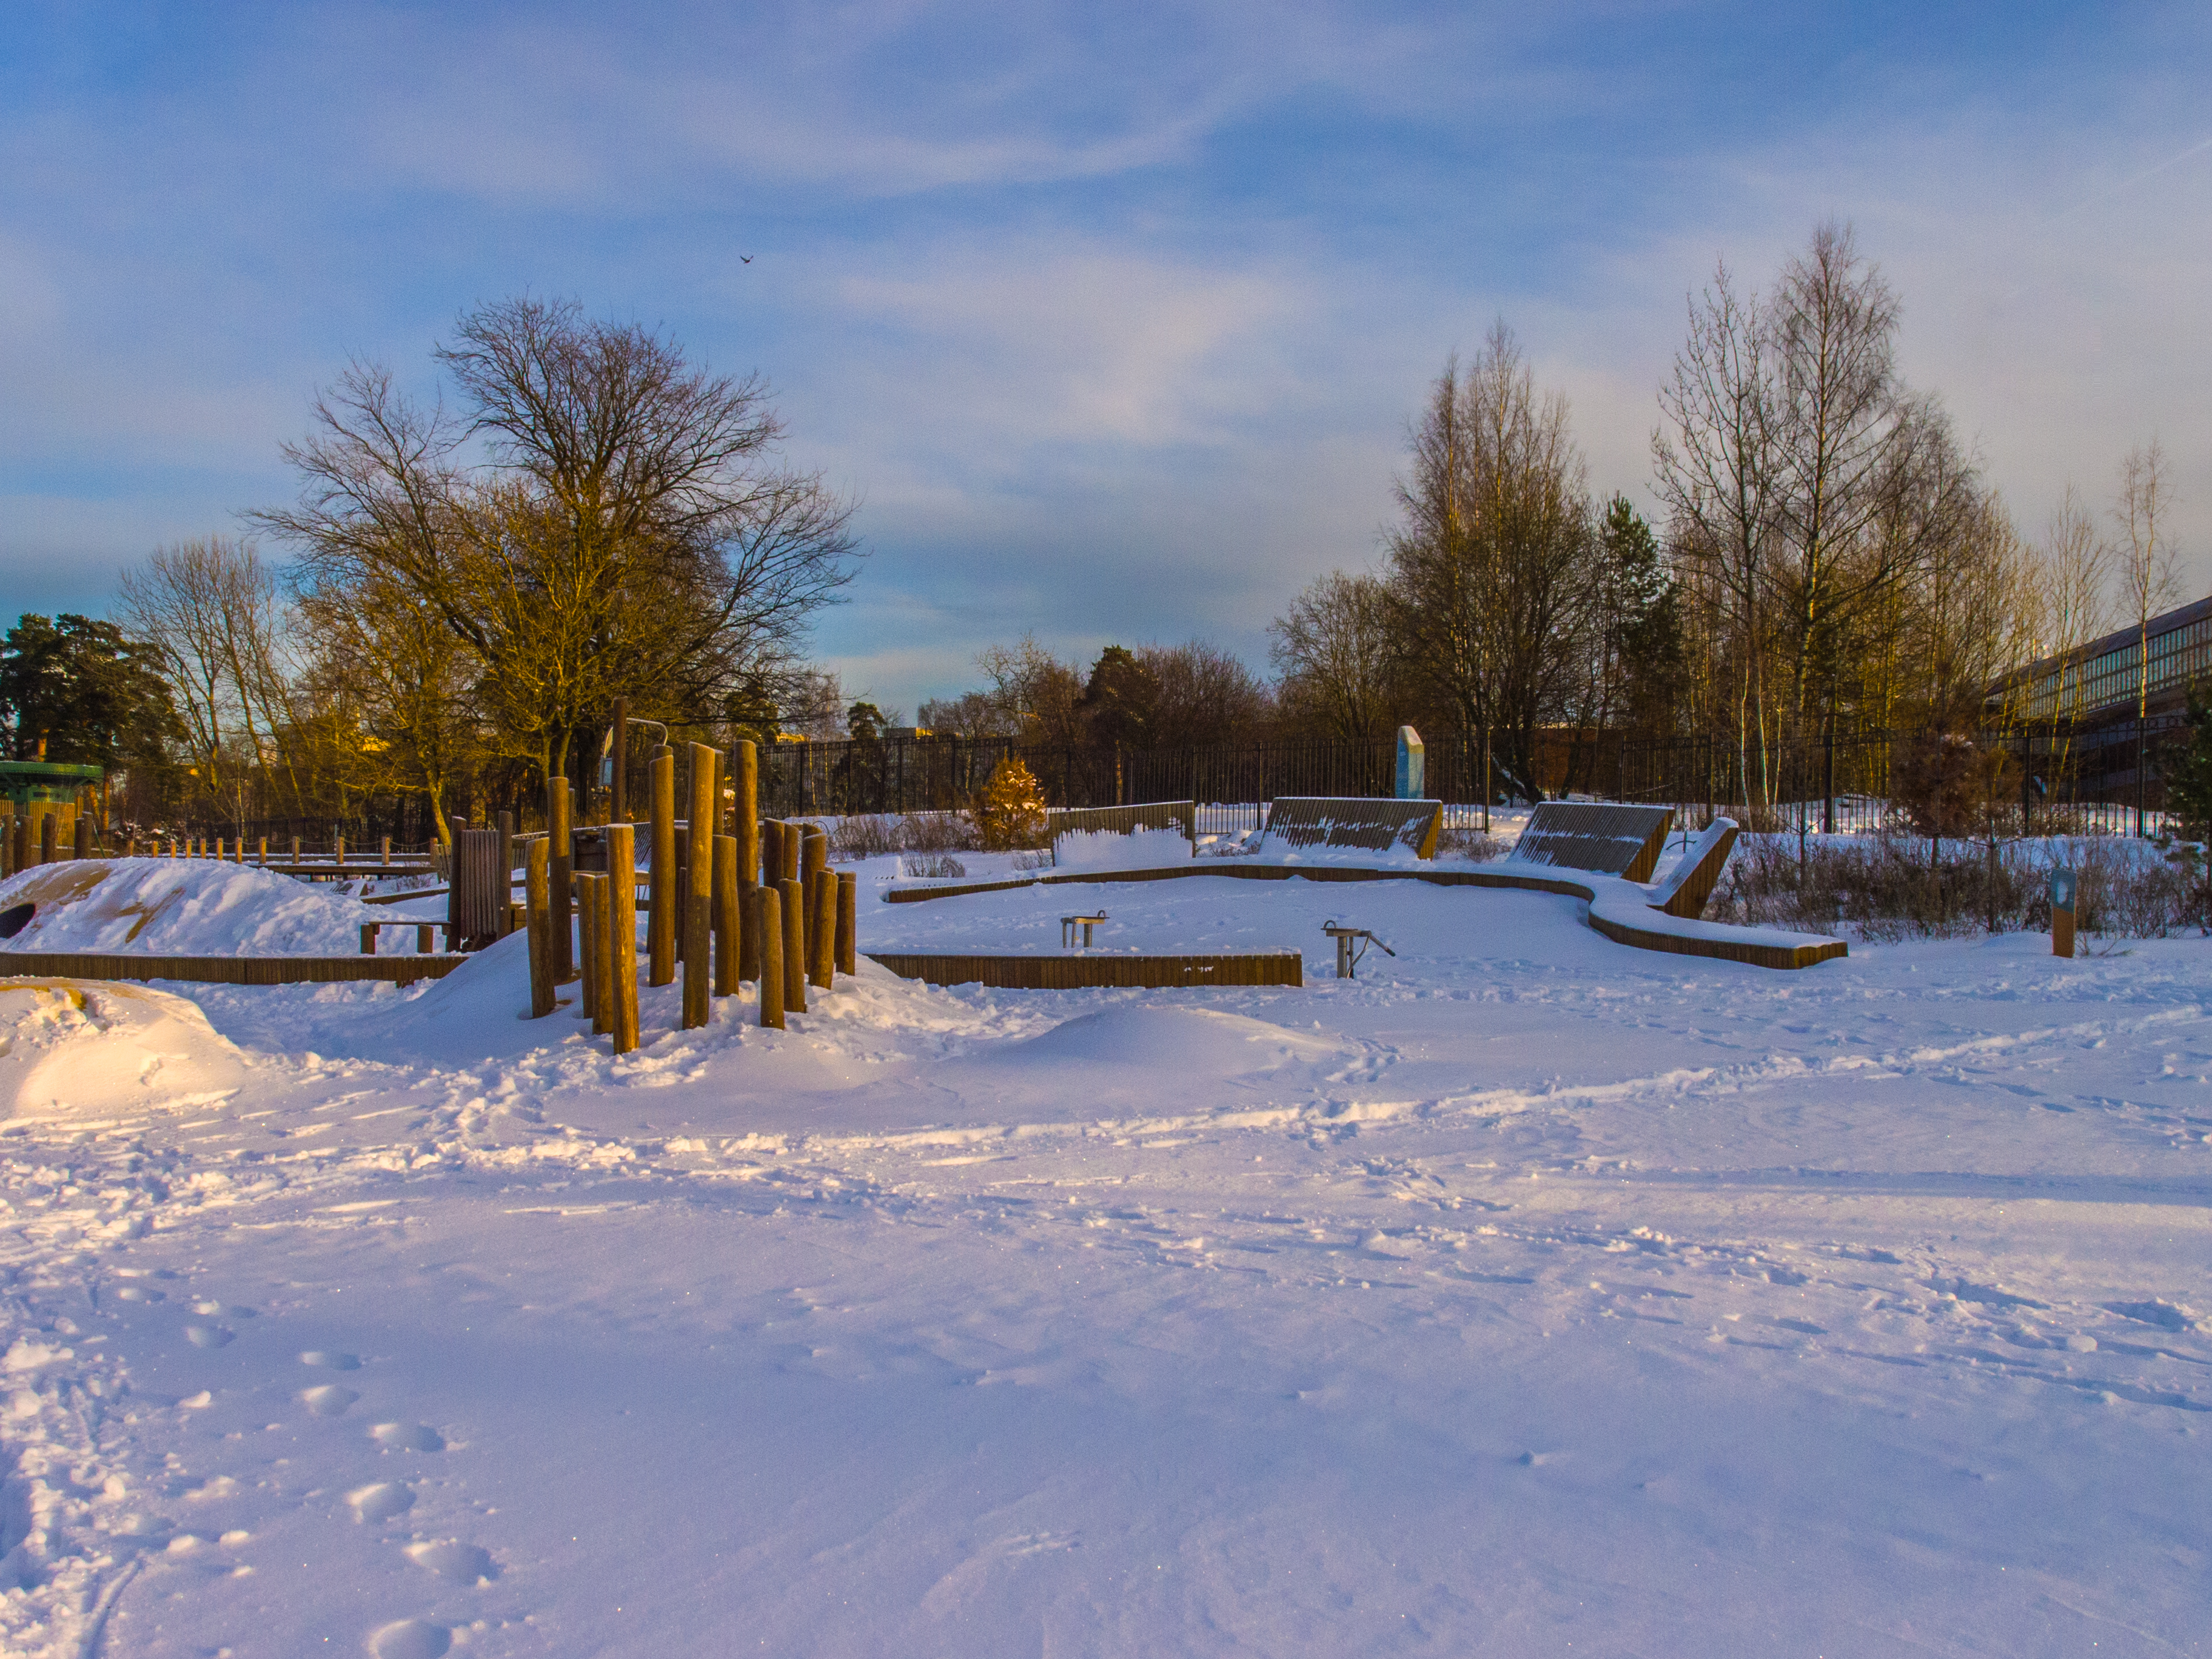
images, cloud, sky, snow, plant, natural landscape, branch, wood, tree, freezing, landscape, horizon, grass, twig, frost, road, winter, evening, house, cumulus, reflection, reservoir, precipitation, hill